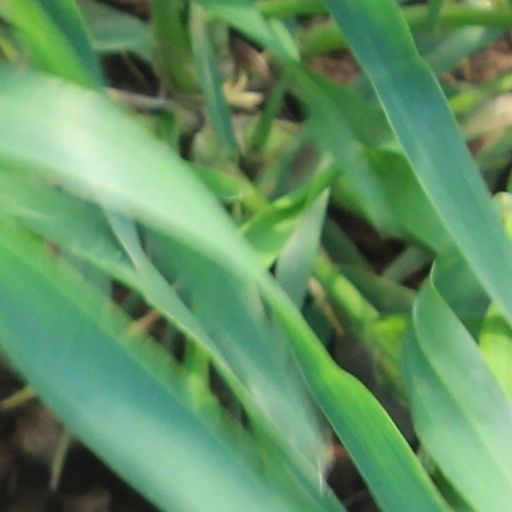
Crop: wheat